Shen Jiaben

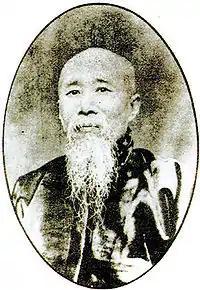

Shen Jiaben (1840 – 1913), alias Jiyi, was a Late Qing Chinese politician and jurist from Huzhou, Zhejiang province.